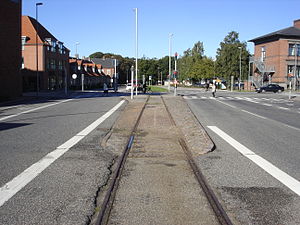
Næstved Station / Nedlæggelser / Næstved Havnebane
Næstved Havnebane går midt i Farimagsvej, det sidste stykke Ø for Ringstedgade i eget tracé. Videre gennem Rådmandshaven er skinnerne dækket af græs.
Næstved Station er en jernbanestation i Næstved.